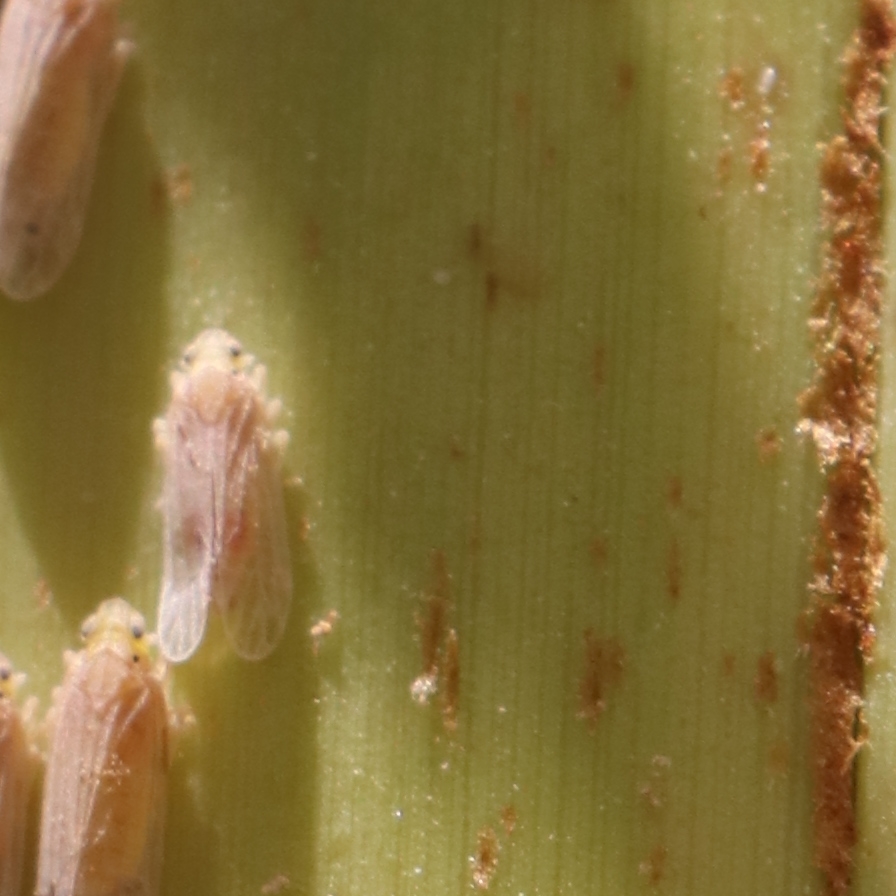
Label: Bug